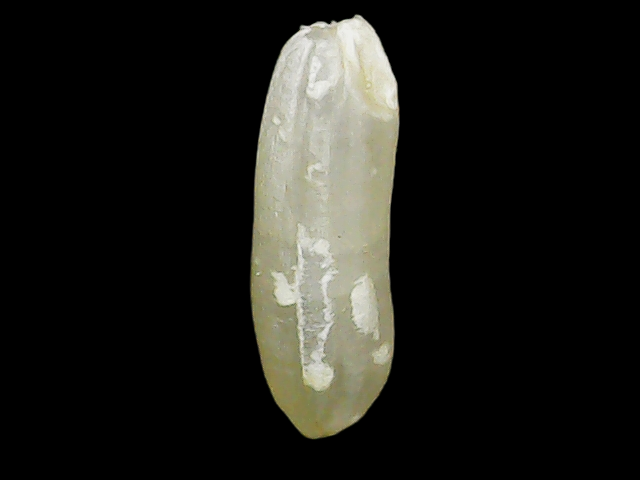
Rice variety: Binadhan14